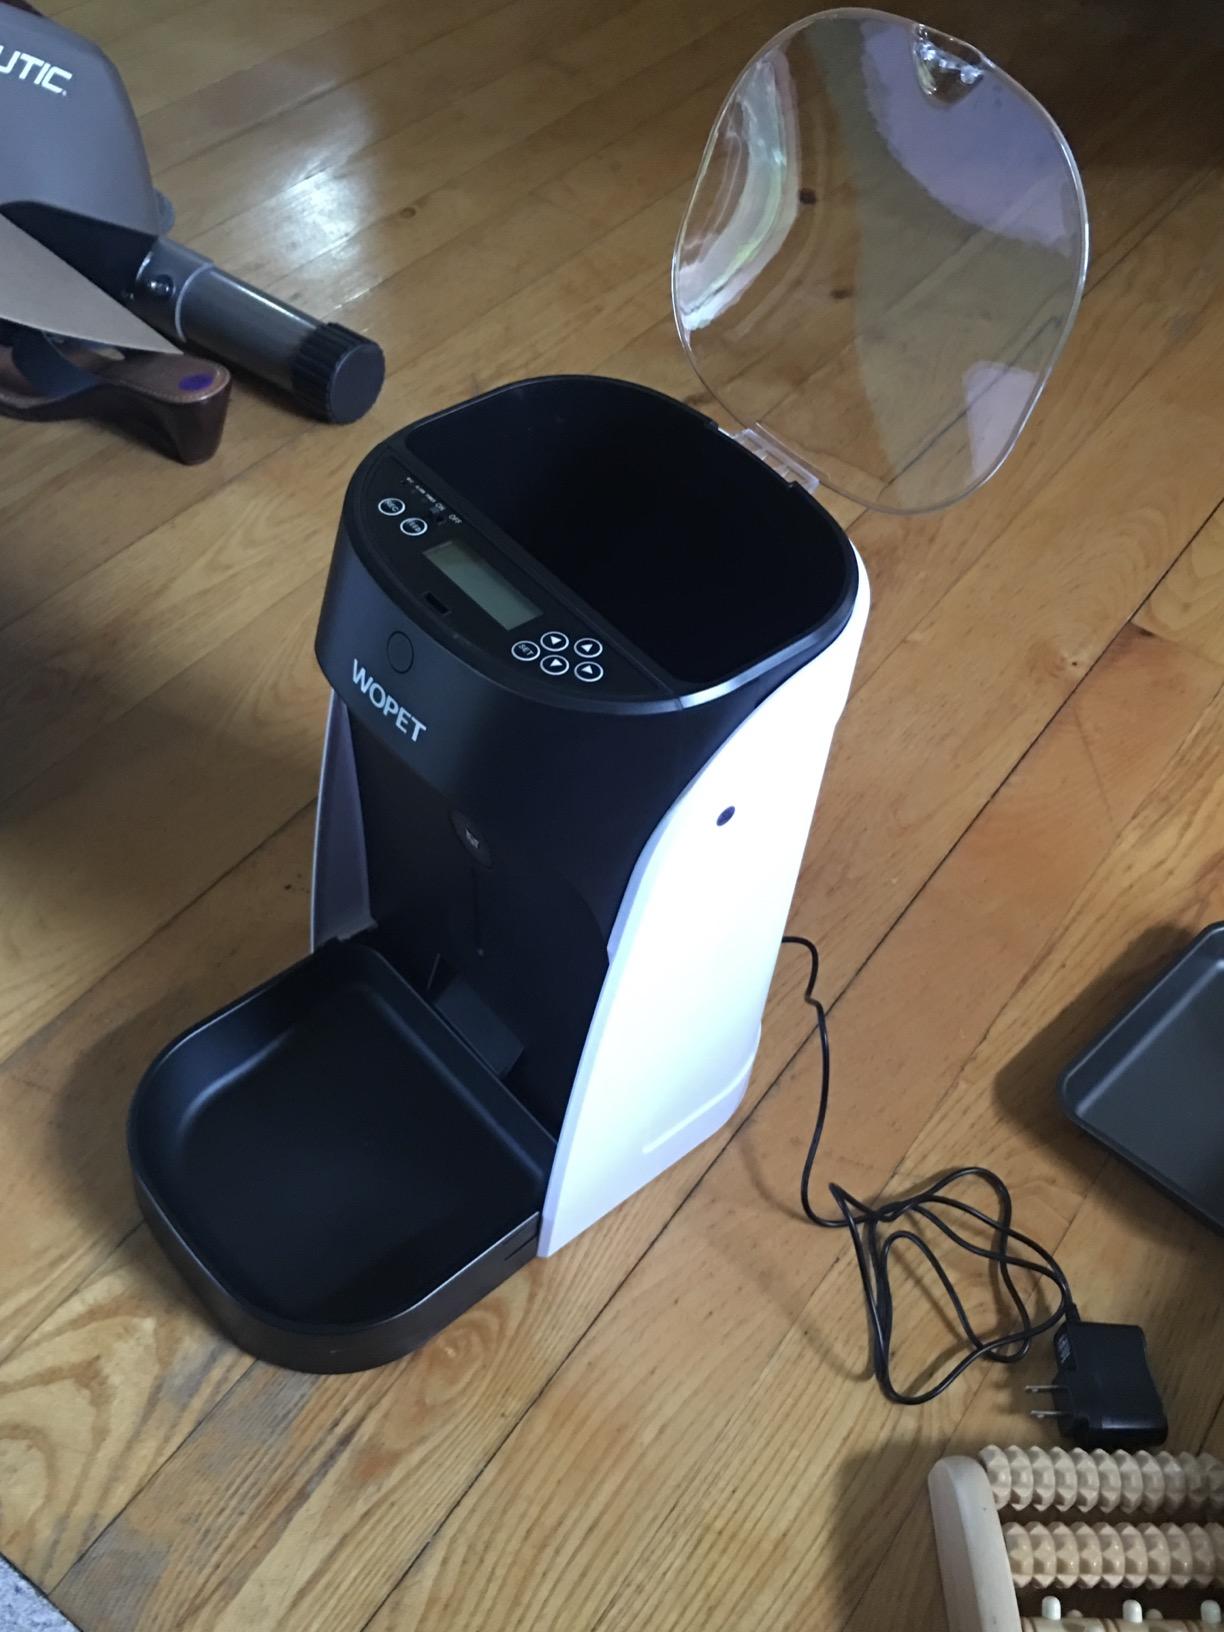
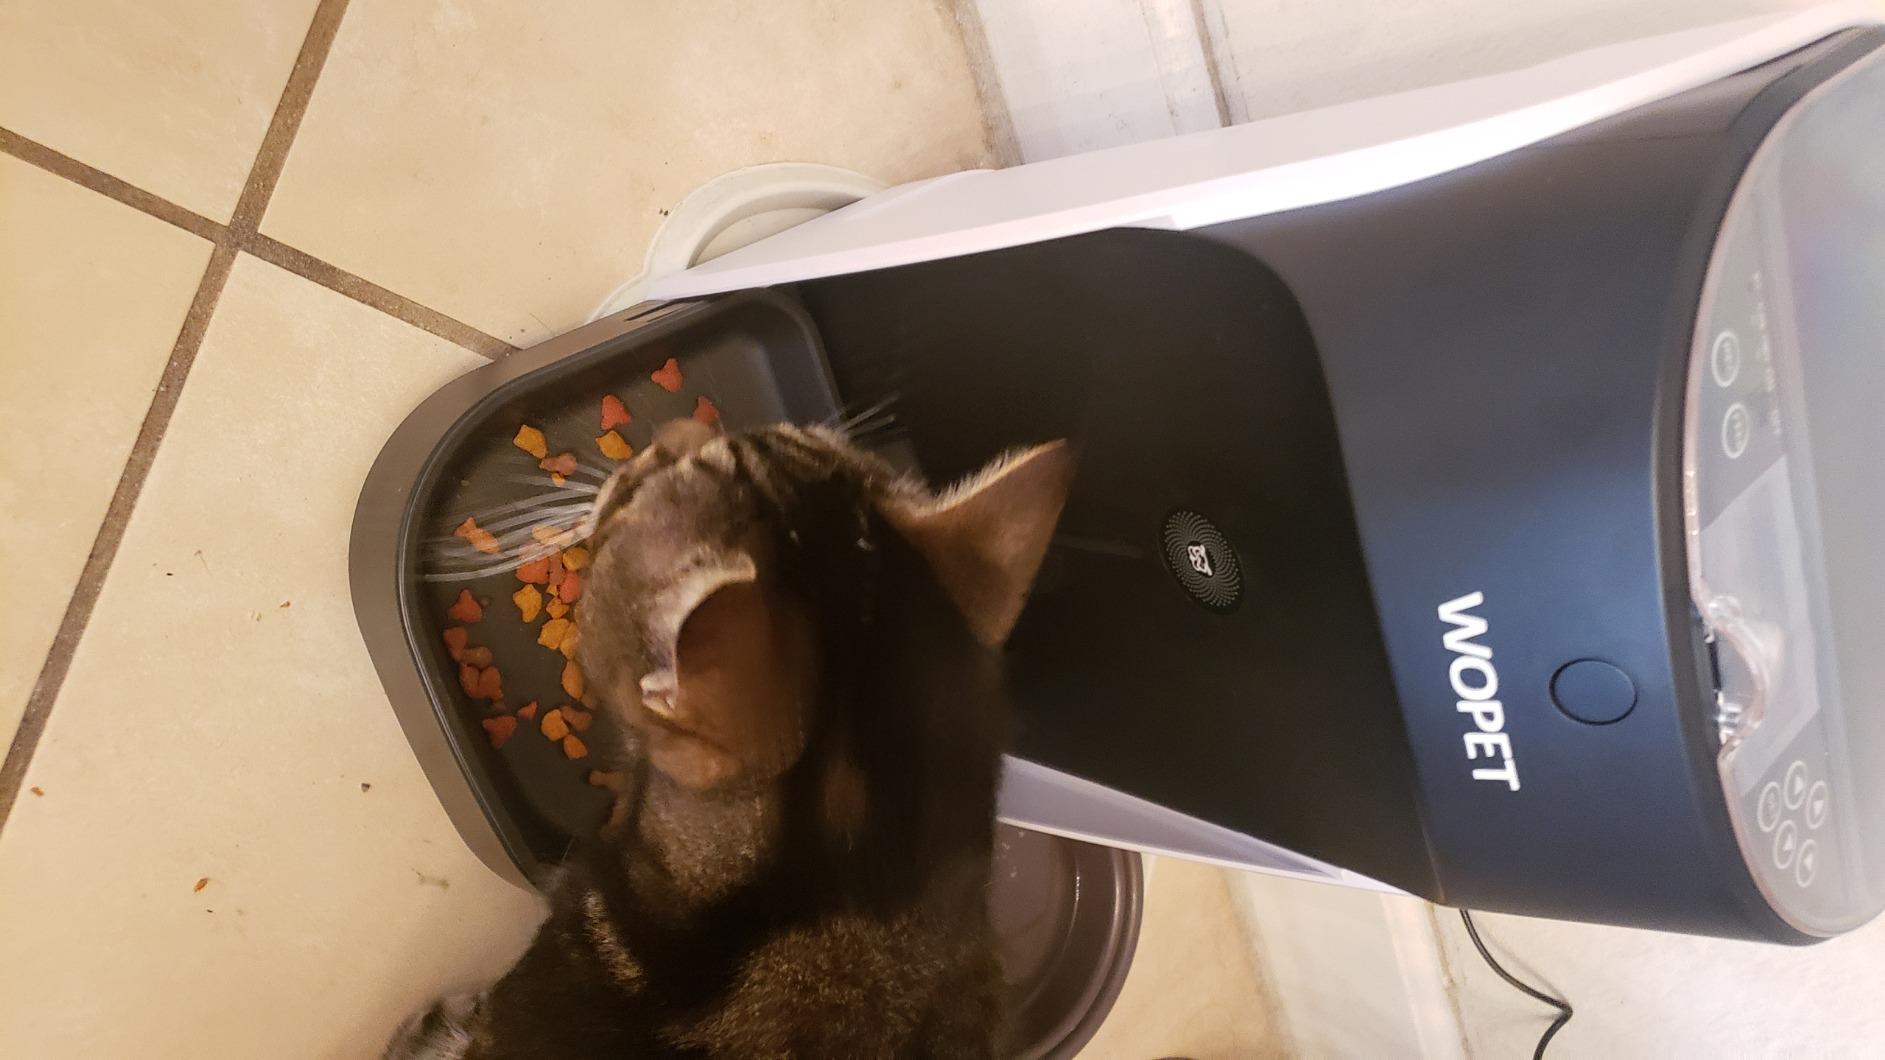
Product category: items_feeder
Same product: yes